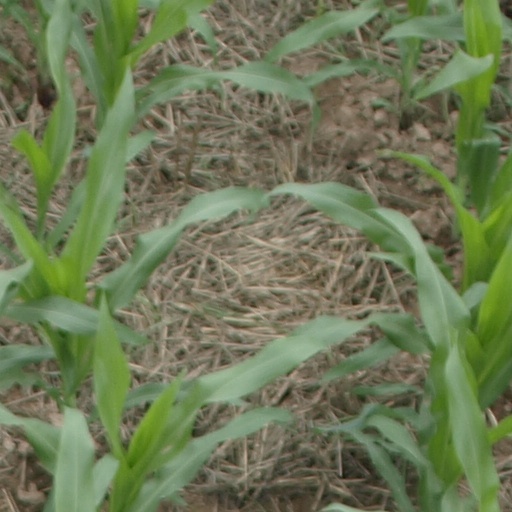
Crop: maize; corn